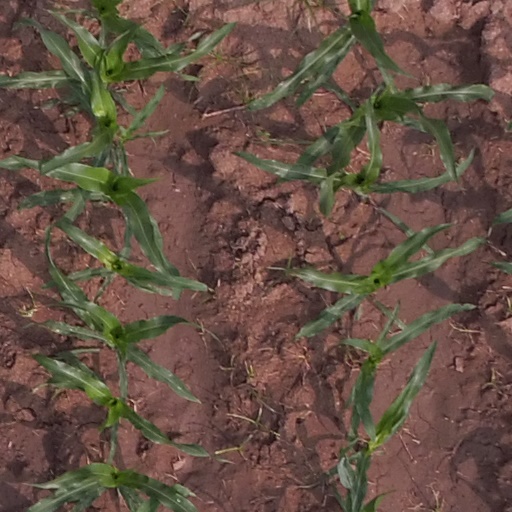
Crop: maize; corn